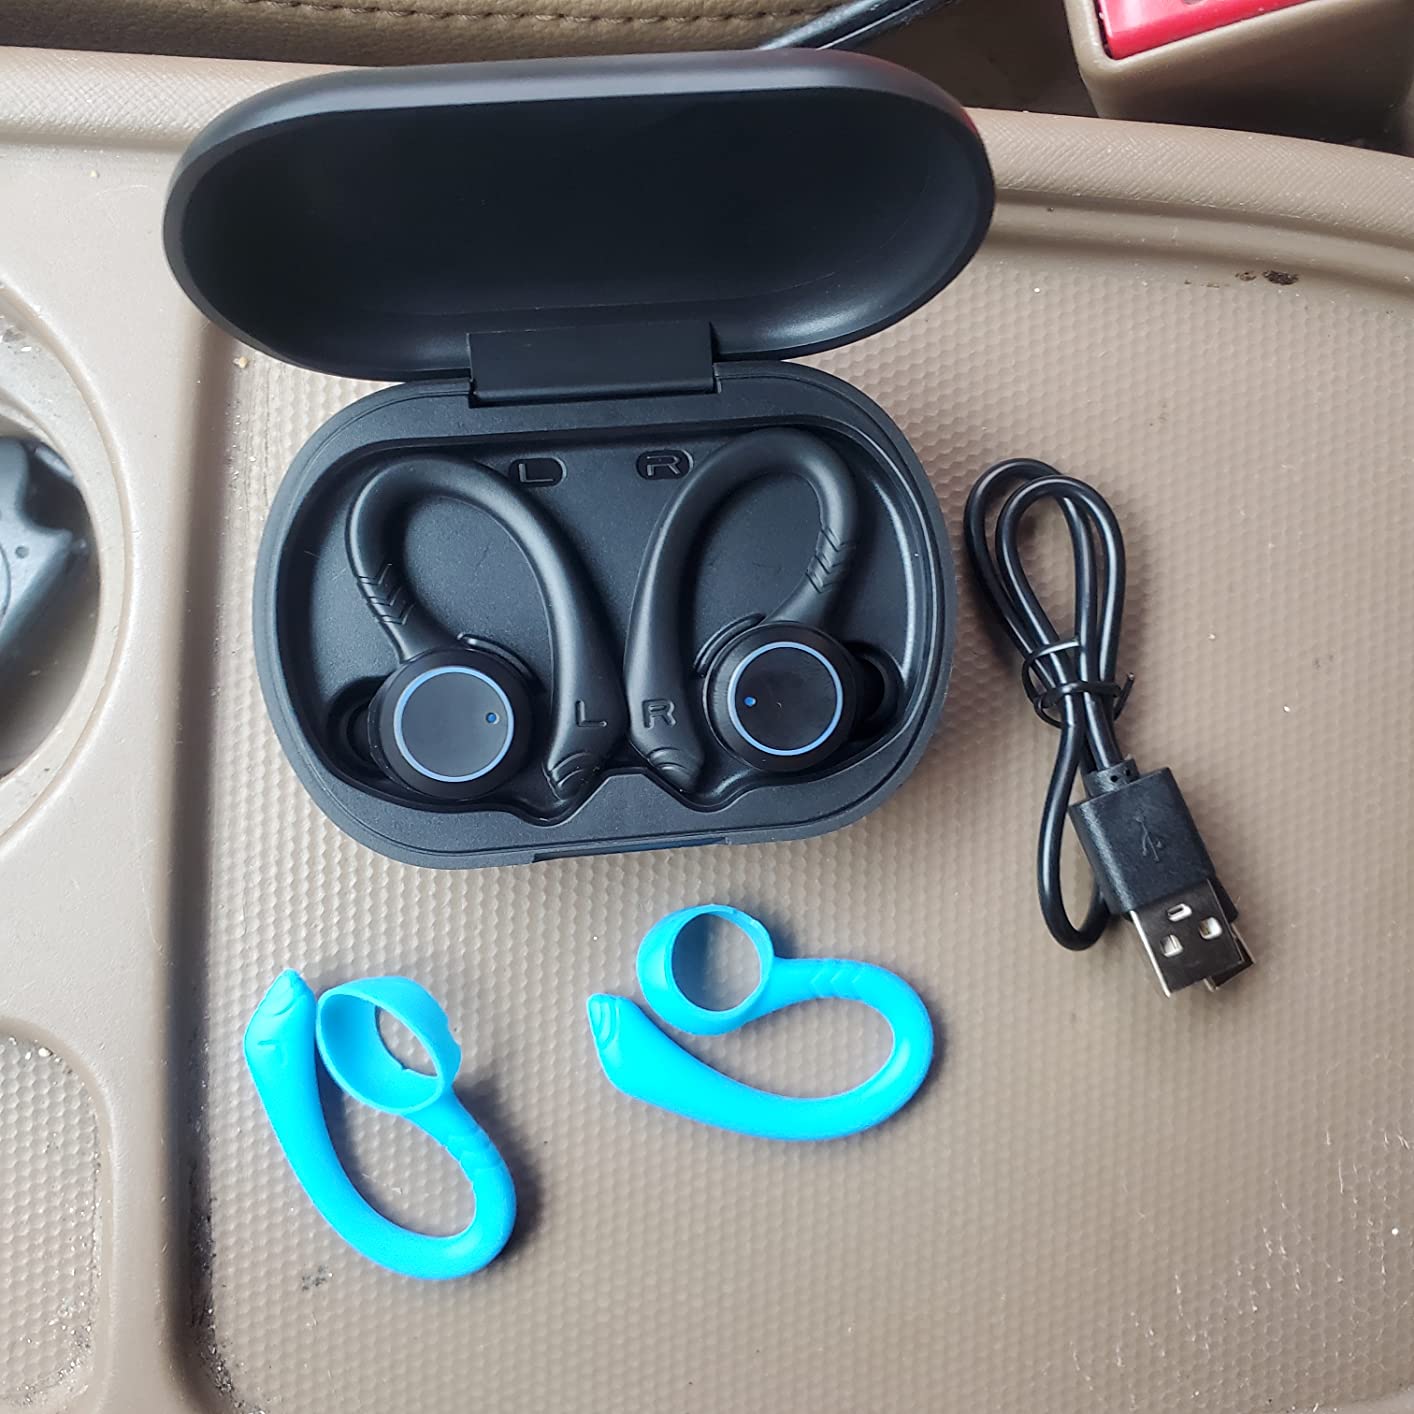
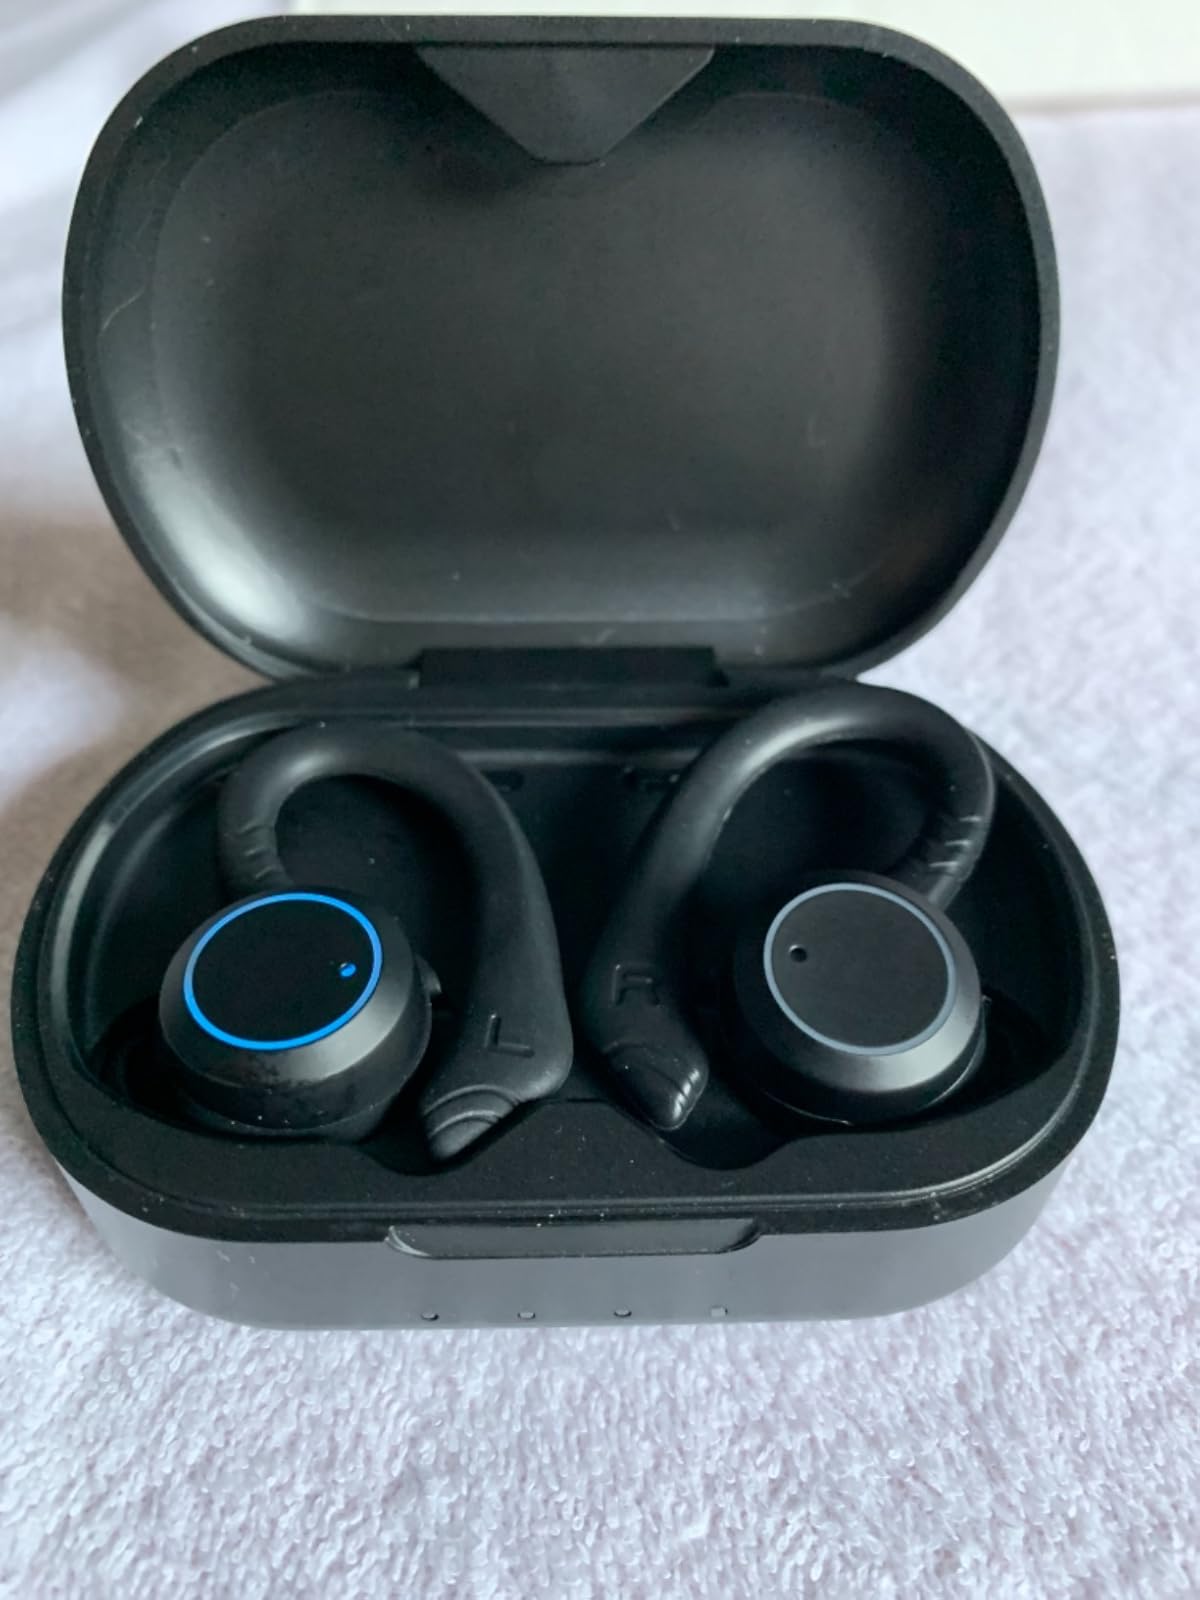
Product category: earbuds
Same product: yes